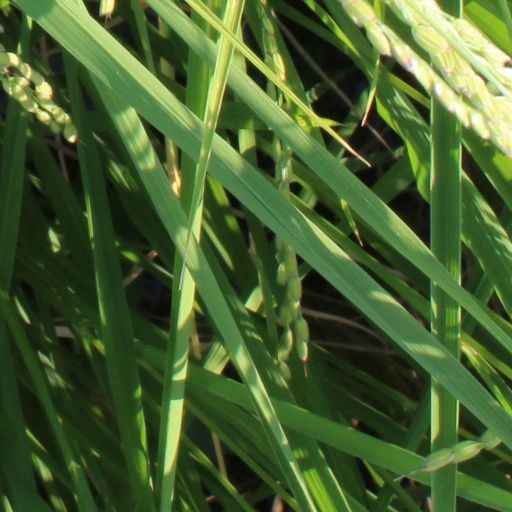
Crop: rice